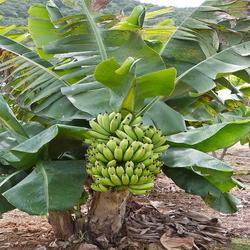
Label: Banana